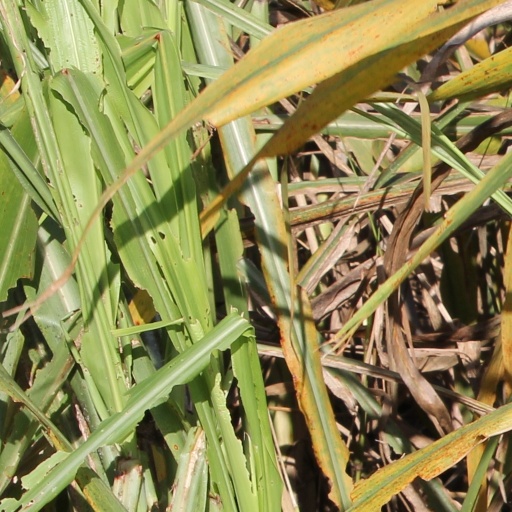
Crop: sorghum